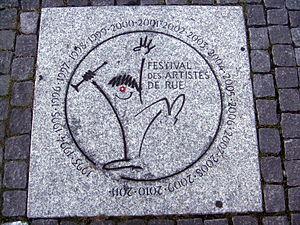
Vevey (Suisse) - Festival des artistes de rue - dalle commémorative sur la place Scanavin.
Vevey est une ville et une commune suisse du canton de Vaud située sur la rive nord du lac Léman. Sixième commune du canton par sa population, elle est le chef-lieu du district de la Riviera-Pays-d'Enhaut. Au 31 décembre 2018, la commune de Vevey compte 19 904 habitants.